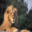
Label: lion